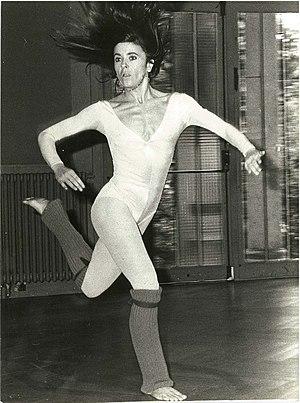
Jeanine Claes dansant
Jeanine Claes, surnommée « l’Africaine », est une artiste française, danseuse, chorégraphe et professeur diplômée de la Fédération française de danse, née le 5 septembre 1947 à Clichy et décédée le 18 octobre 2019 à Hobart en Tasmanie.